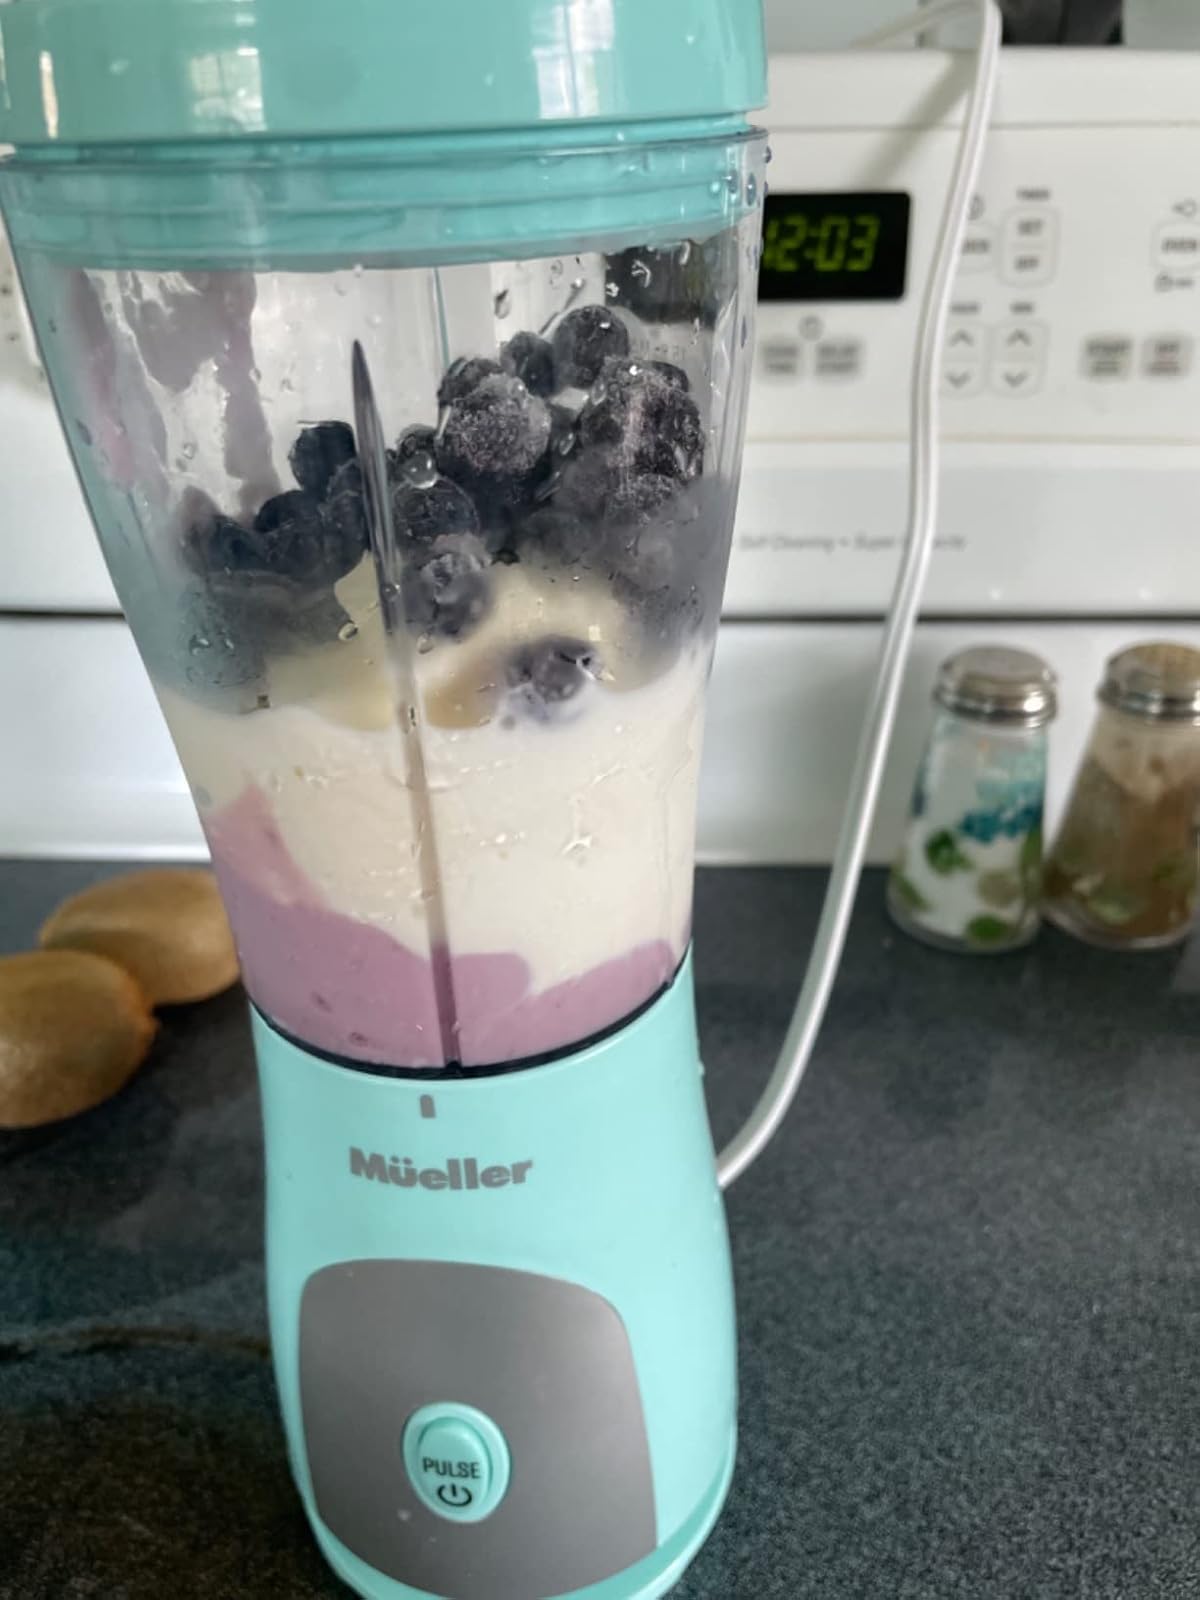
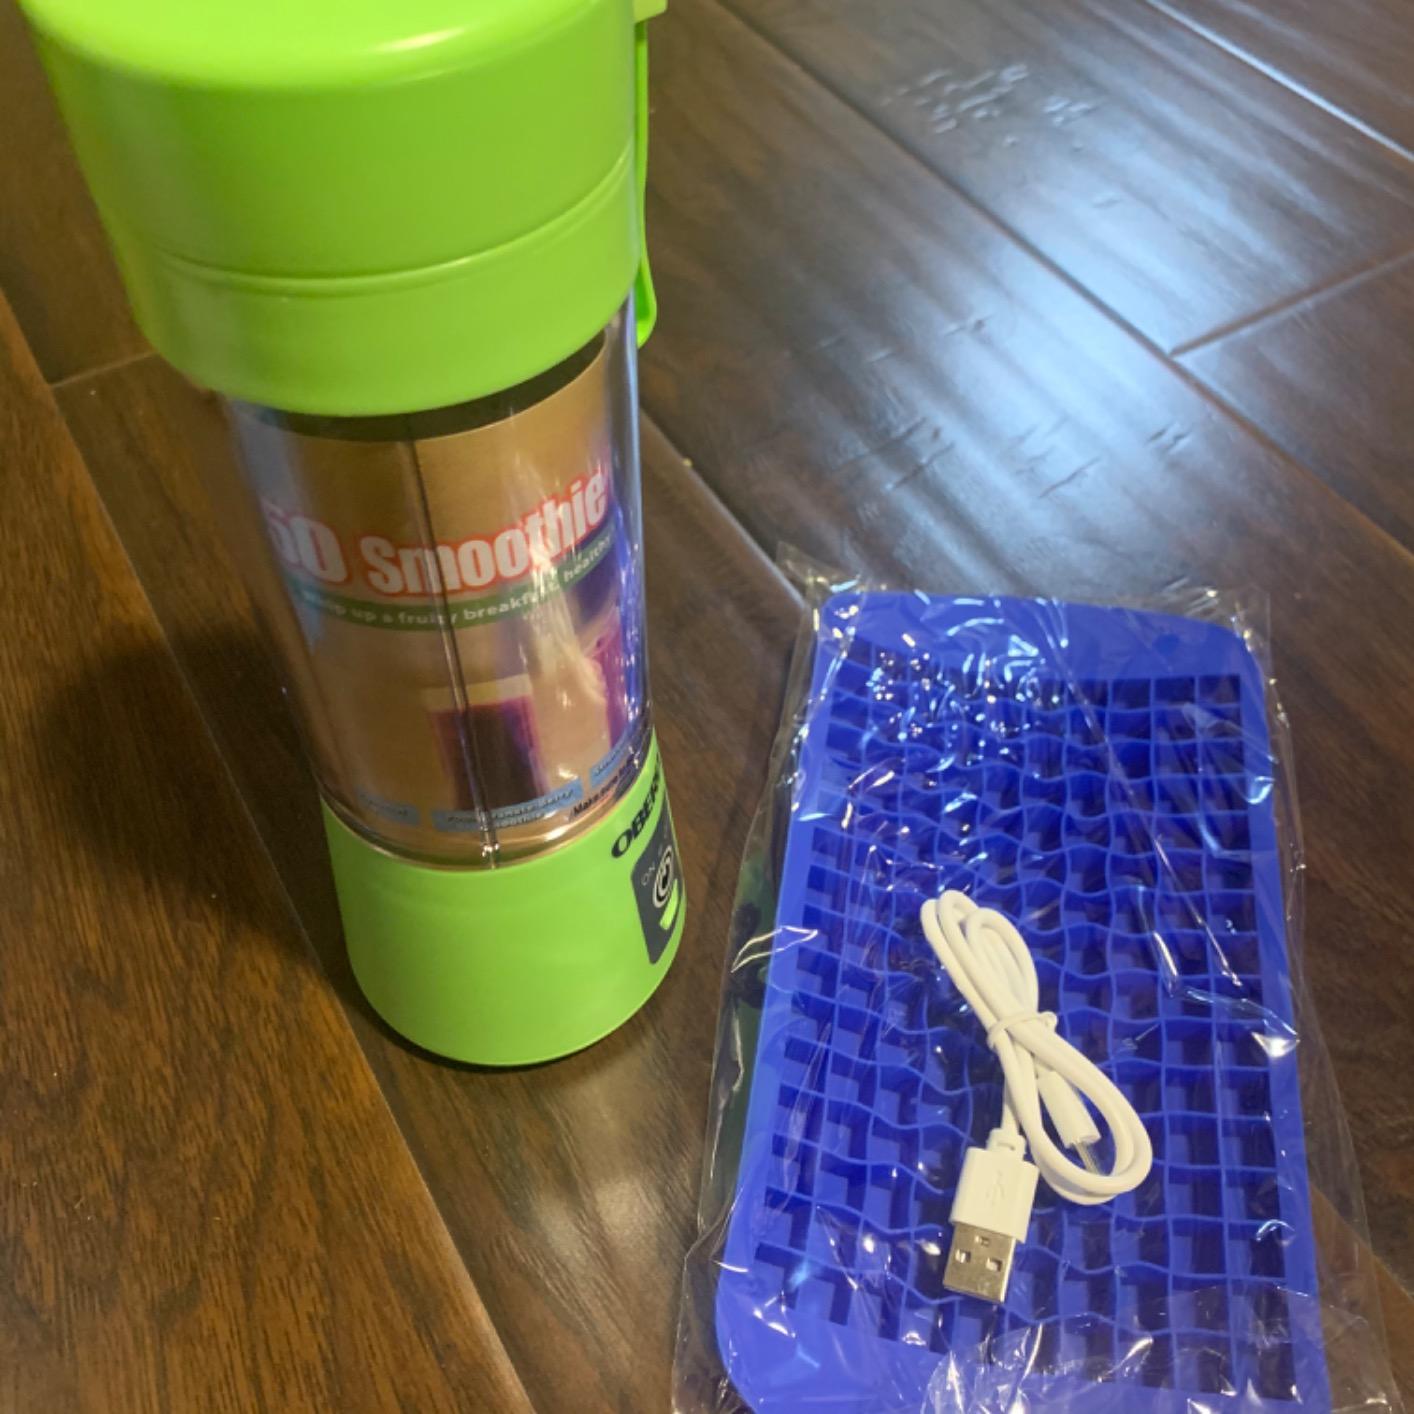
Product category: items_blender
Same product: no